A City of Sadness

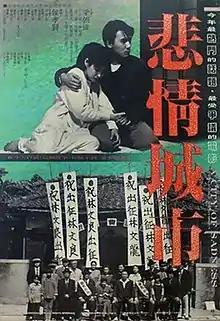
Taiwanese film poster

A City of Sadness is a 1989 Taiwanese historical drama directed by Hou Hsiao-hsien. It tells the story of a family embroiled in the "White Terror" that was wrought on the Taiwanese people by the Kuomintang government (KMT) after their arrival from mainland China in the late 1940s, during which thousands of Taiwanese and recent emigres from the Mainland were rounded up, shot, and/or sent to prison. The film was the first to deal openly with the KMT's authoritarian misdeeds after its 1945 takeover of Taiwan, which had been relinquished following Japan's defeat in World War II, and the first to depict the February 28 Incident of 1947, in which thousands of people were massacred by the KMT.